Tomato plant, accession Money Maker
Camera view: horizontal (90 deg, fisheye); turntable rotation: 0 degrees
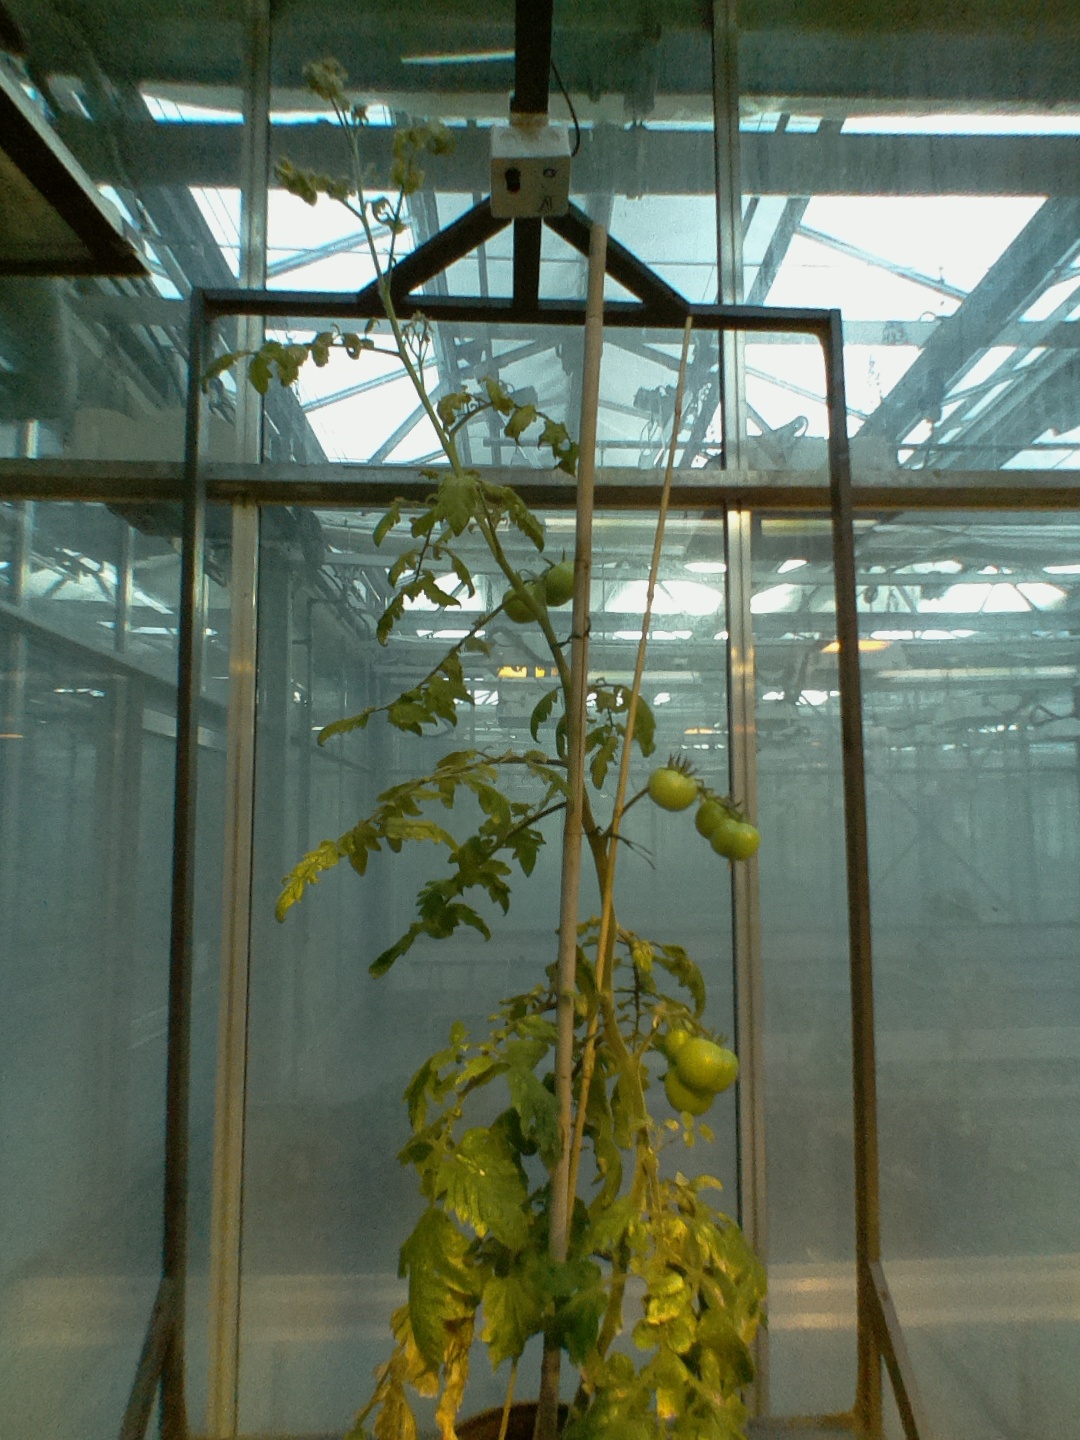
BBCH growth stage 78: 80% -90% of final fruit size